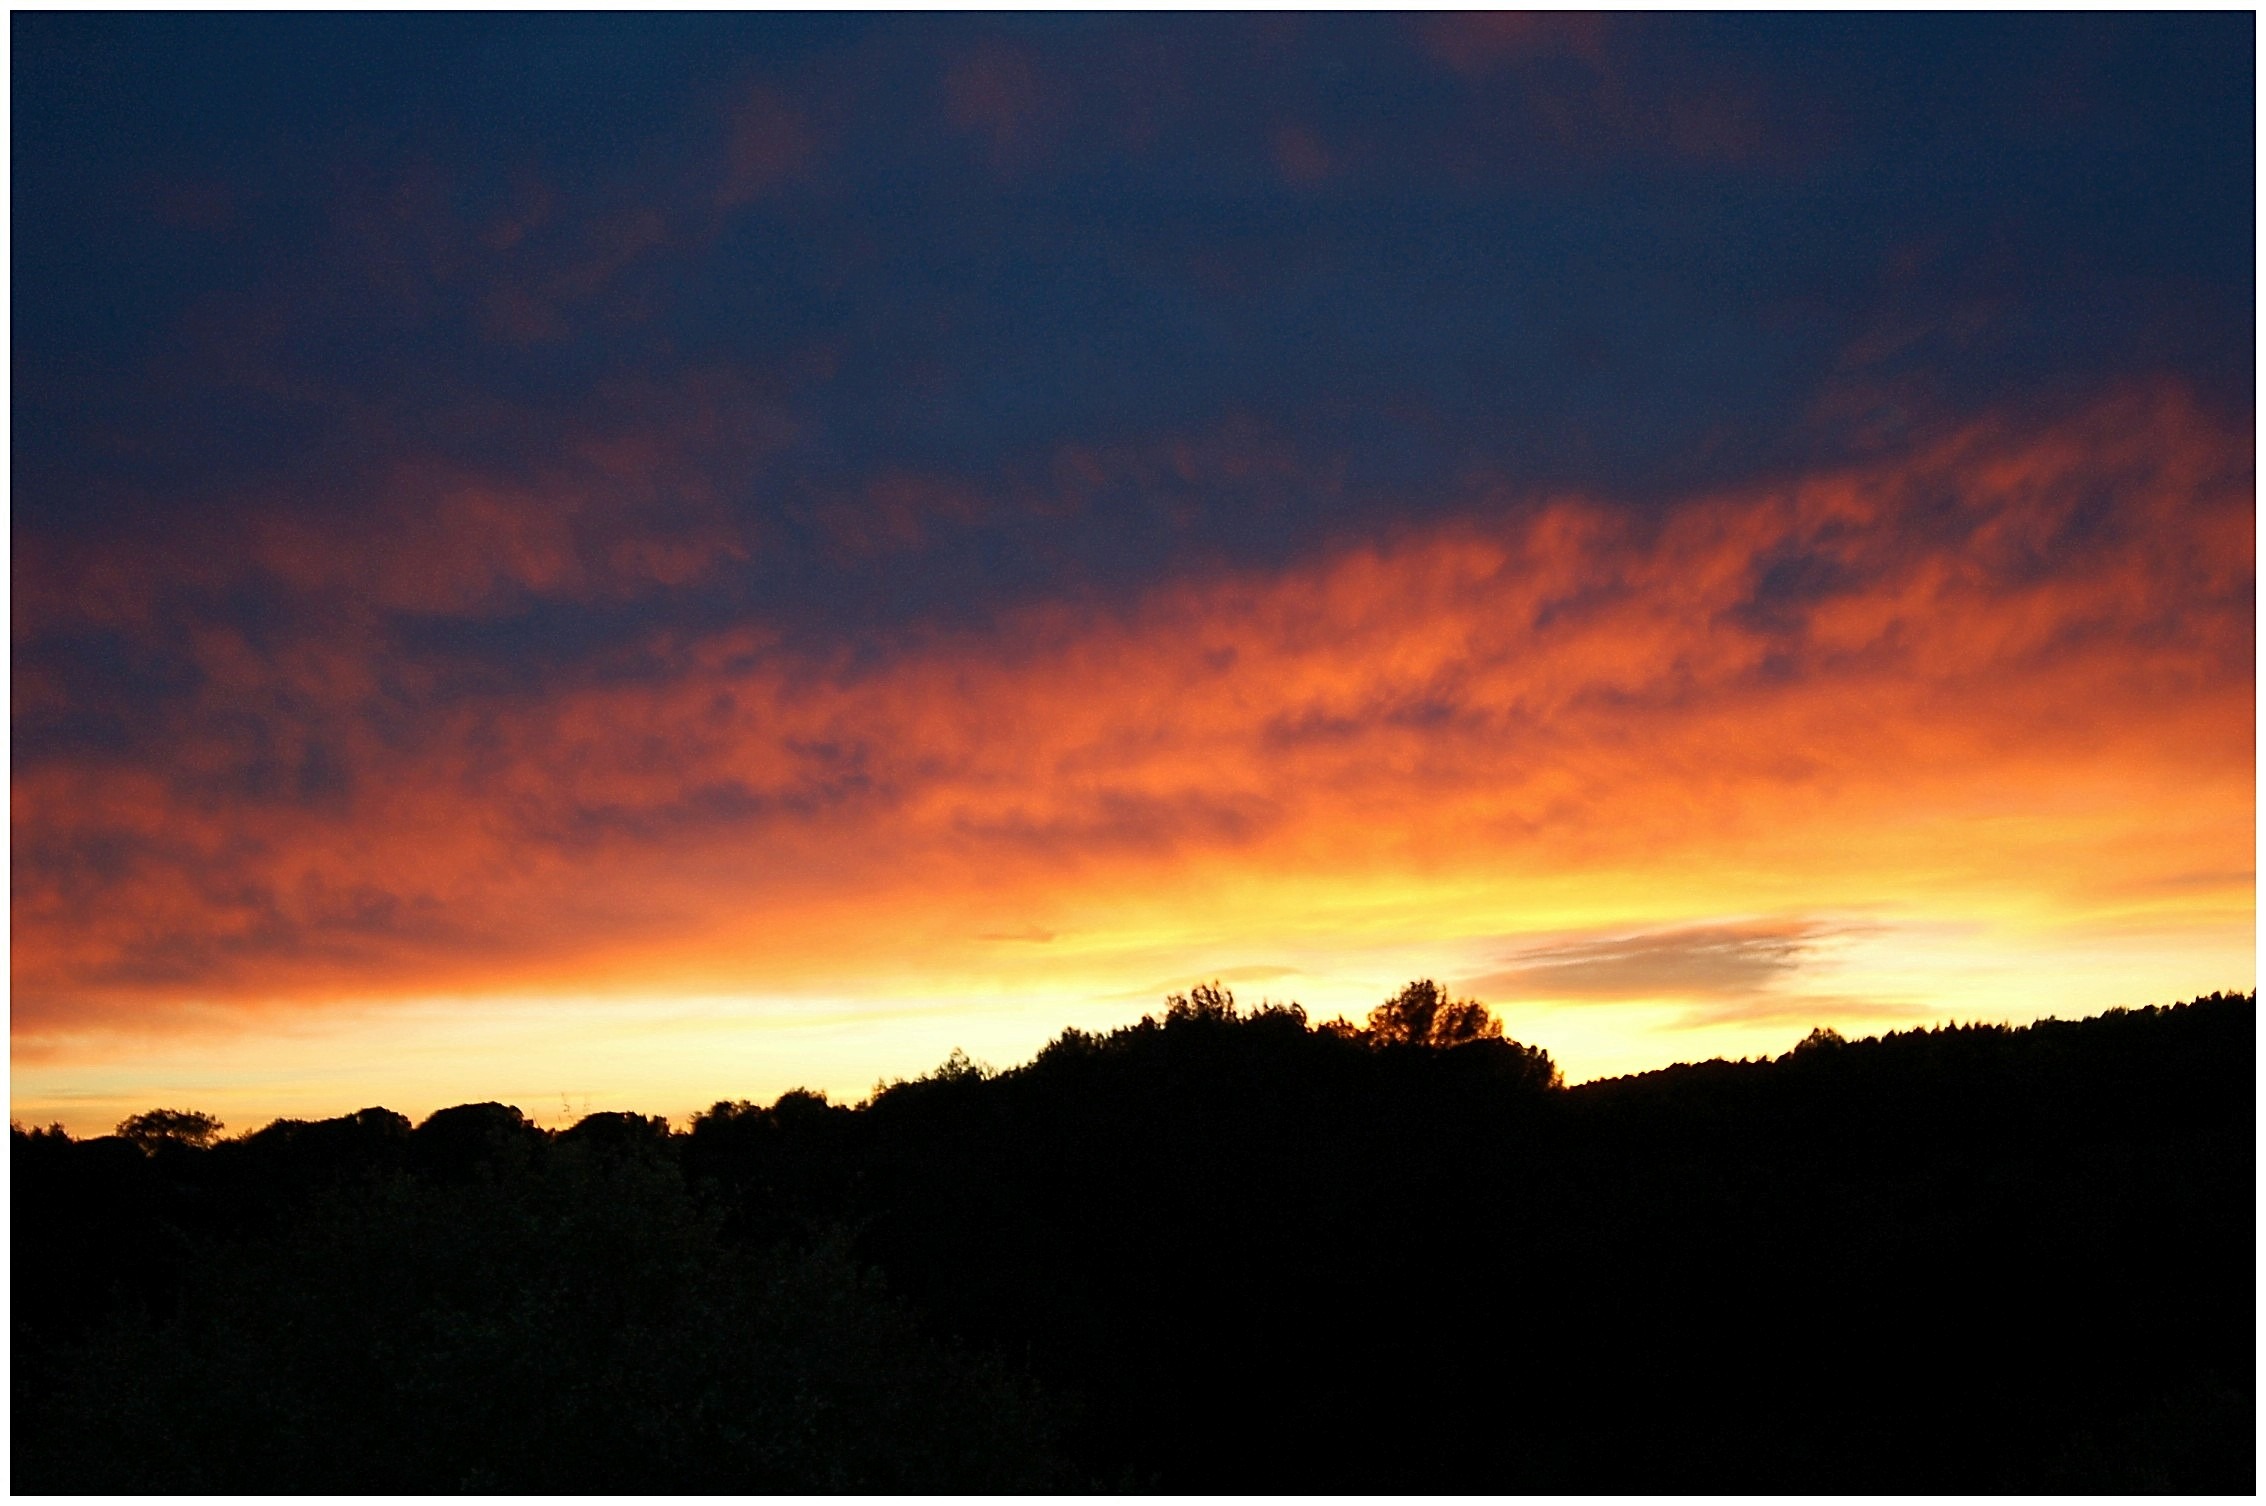
landscape, tree, nature, forest, horizon, mountain, cloud, sky, sunrise, sunset, night, sunlight, morning, dawn, atmosphere, dark, dusk, evening, peaceful, calm, darkness, trees, clouds, background, mountains, afterglow, red sky at morning